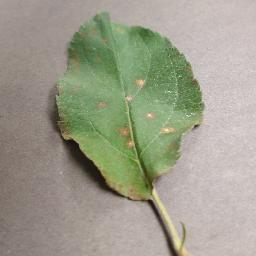
Label: Apple___Cedar_apple_rust